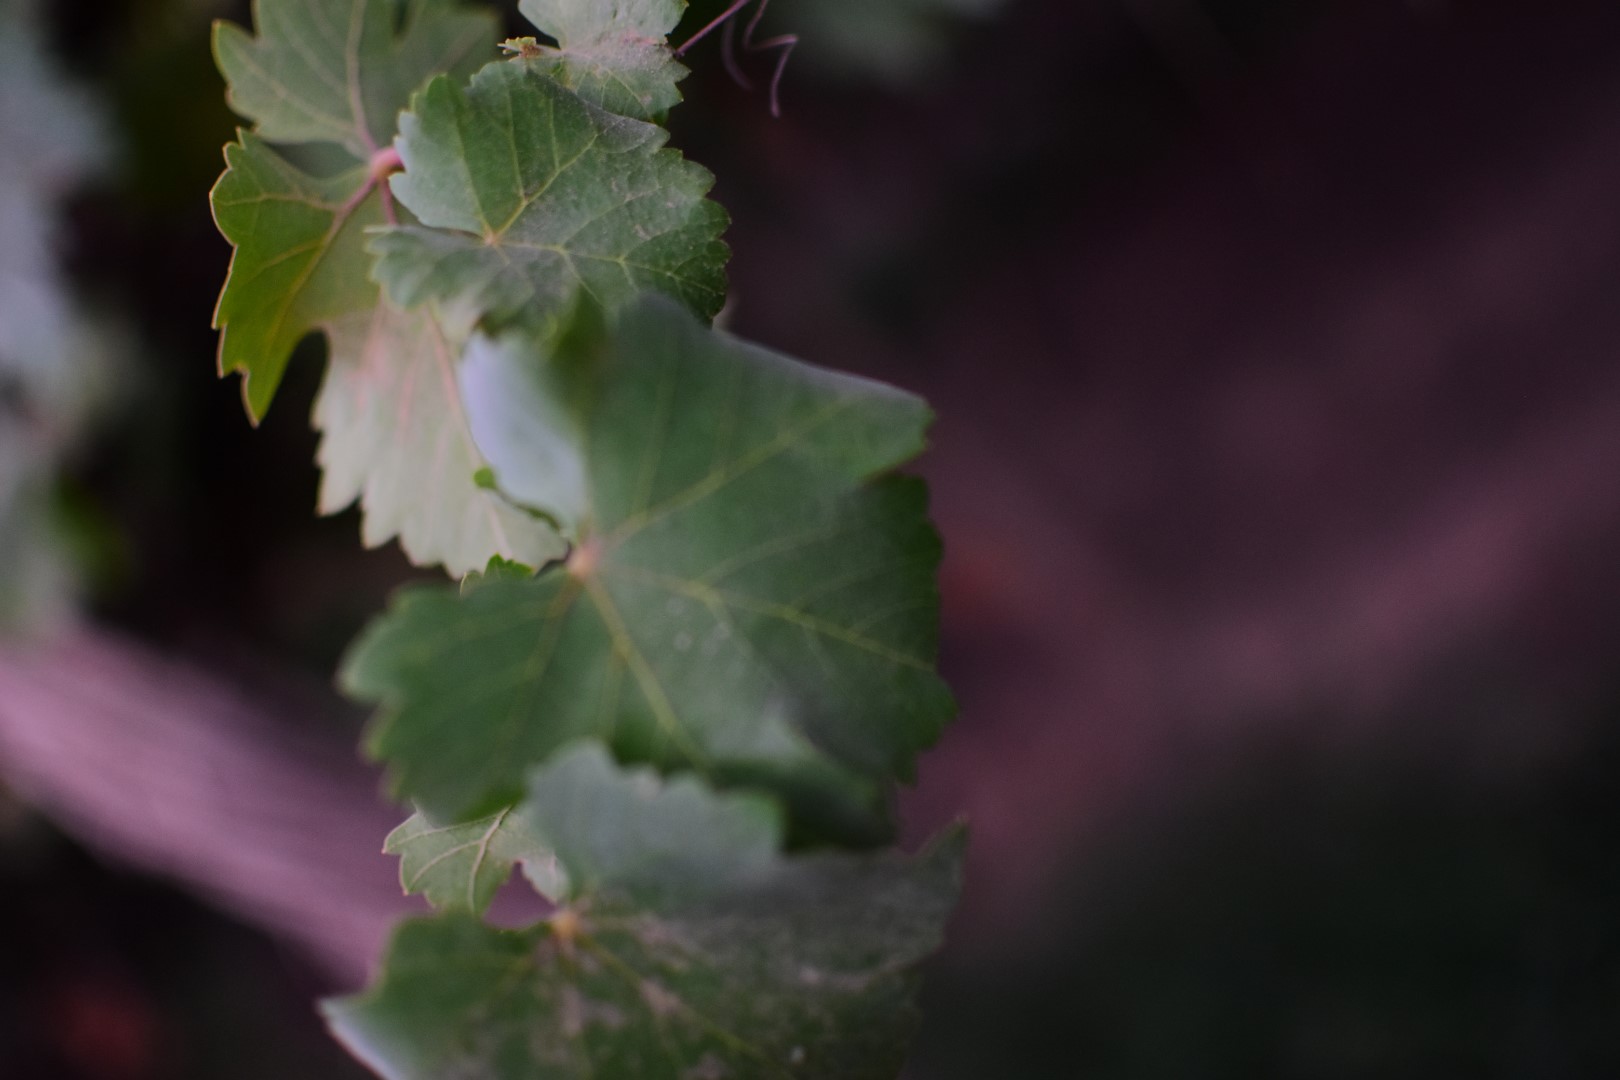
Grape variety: Shdah